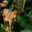
Label: leopard